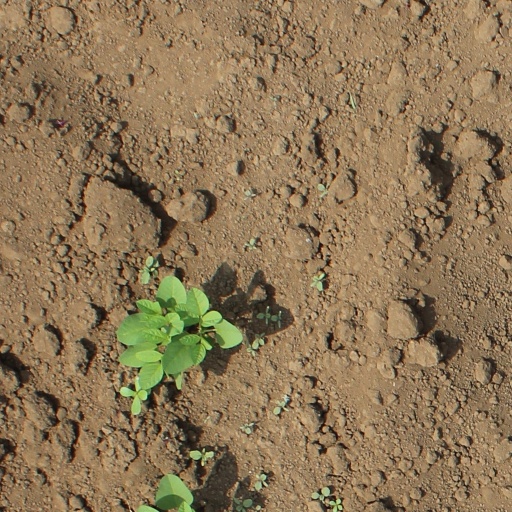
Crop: soybean